Conducting redox polymer

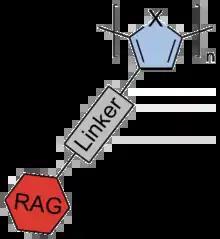
Schematics of a conducting redox polymer. RAG = redox active group; X = N or S.

The conducting polymer backbone makes the addition of conductive additives obsolete which is a major advantage for practical applications like energy storage compared to conventional redox active polymers.